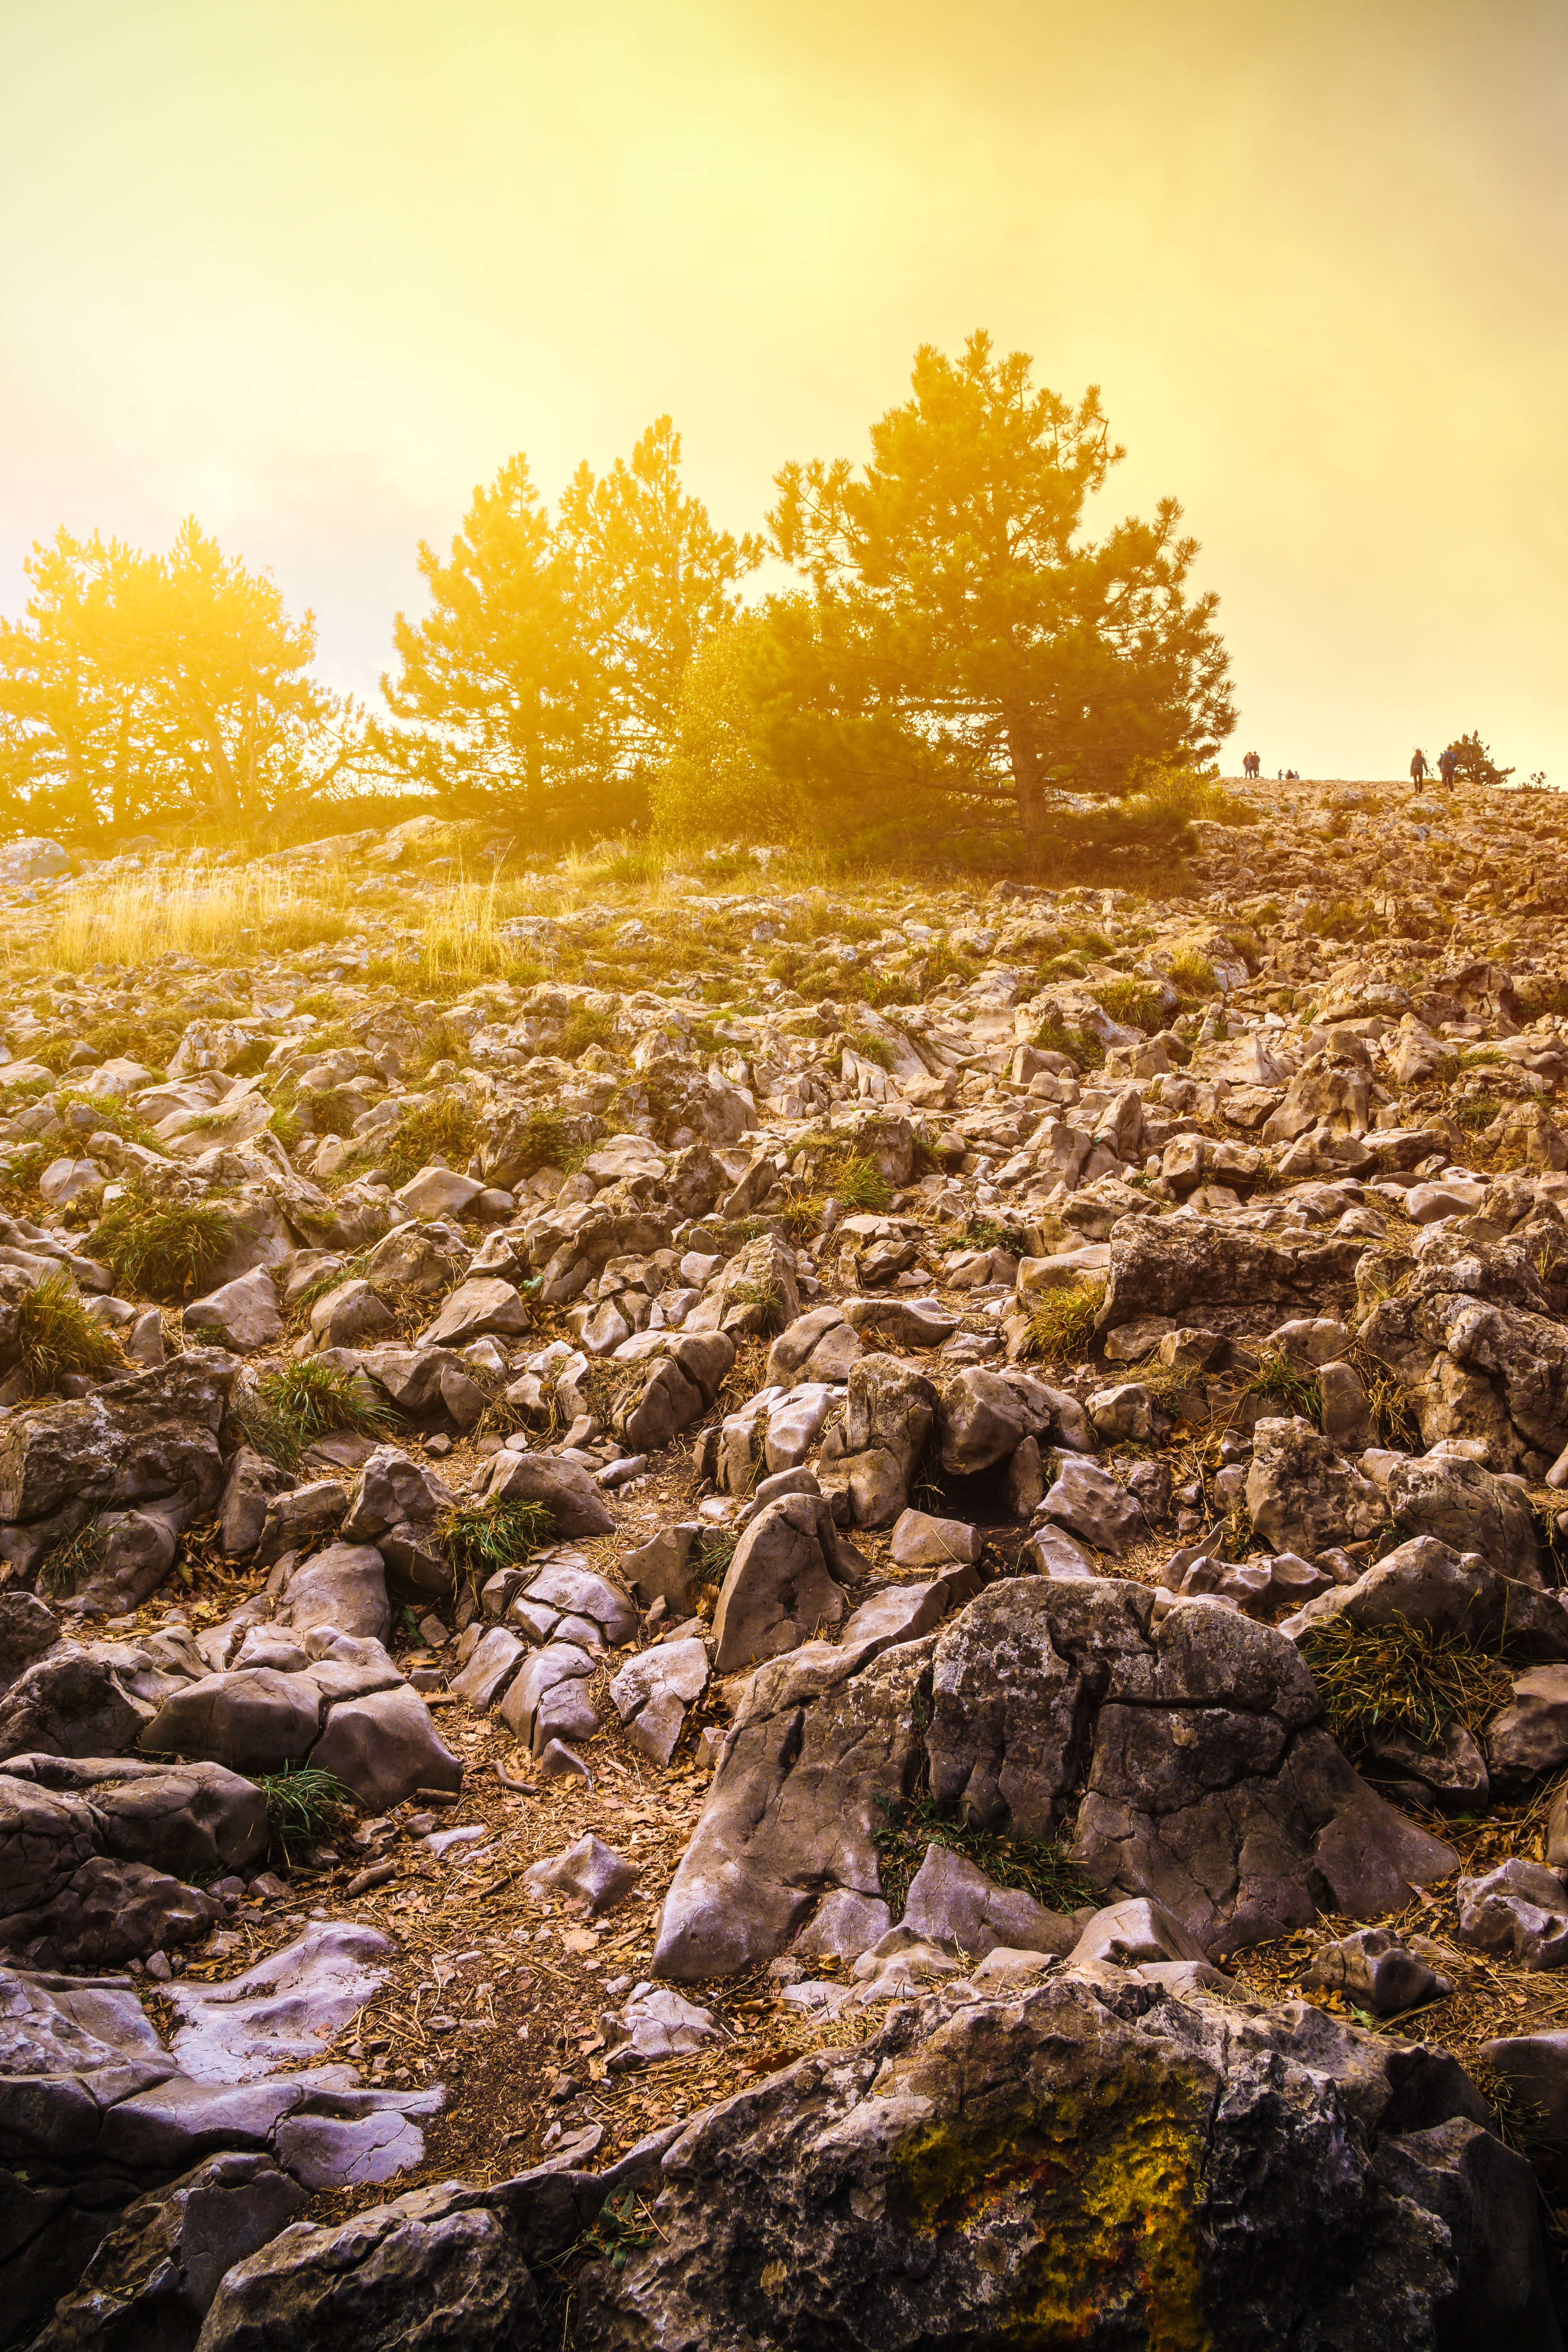
nature, natural landscape, sky, vegetation, sunlight, tree, yellow, atmospheric phenomenon, light, rock, grass, leaf, morning, wilderness, sunrise, landscape, spring, plant, grass family, woody plant, forest, cloud, photography, horizon, autumn, sunset, stock photography, meadow, national park, soil, grassland, hill, sun, mountain, evening, wildflower